Scollay Square

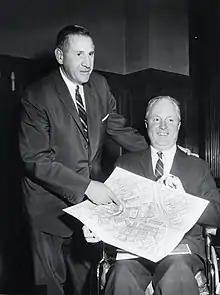
Governor Foster Furcolo and Mayor John F. Collins in the 1960s holding plans to build Government Center in place of Scollay Square

By the end of World War II, Scollay Square had deteriorated into a shanty town and a red-light district. The Old Howard had become an increasingly tawdry burlesque establishment.